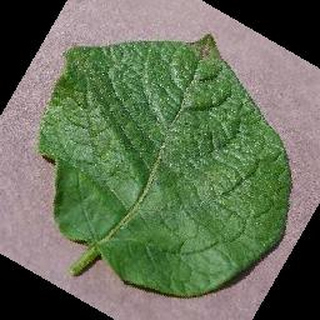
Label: healthy_potato